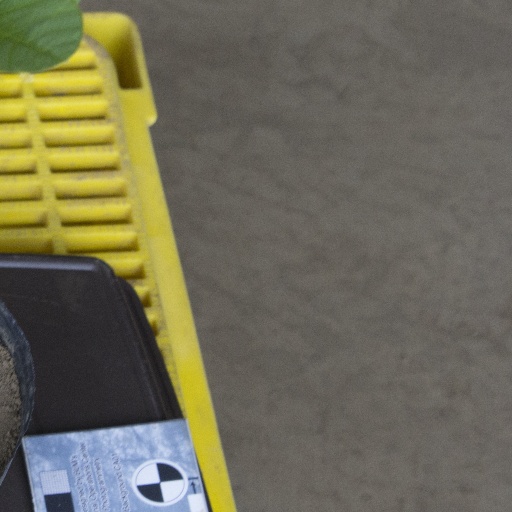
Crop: soybean